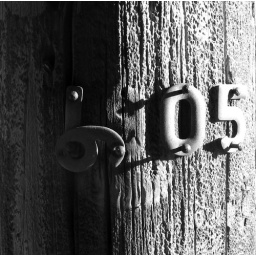
Telephone pole shoot trough the window of a stopped bus. Shot outside Gosse's Restaurant in Sheboygan